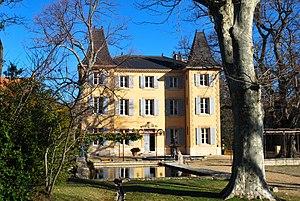
Façade ""est"" du château de La Brillanne"
Puyricard est une agglomération dépendant de la ville d'Aix-en-Provence et située au nord de celle-ci. Elle englobe plusieurs hameaux, dont Couteron, à l'est, et Pontès, à l'ouest. Le village appartient au canton d'Aix-en-Provence-Nord-Est.